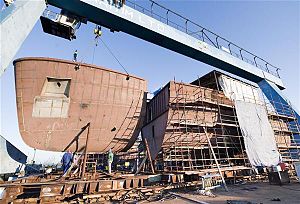
Rainbow Warrior / Det tredje Rainbow Warrior skib
Rainbow Warrior III
Rainbow Warrior er navnet på tre fartøjer, som er eller har været i tjeneste hos miljøorganisationen Greenpeace.